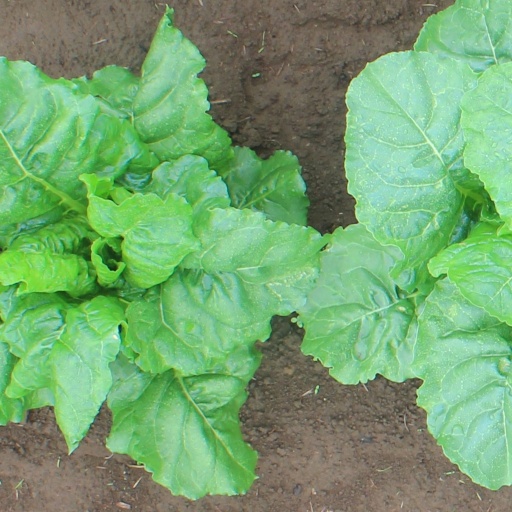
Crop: sugar beet